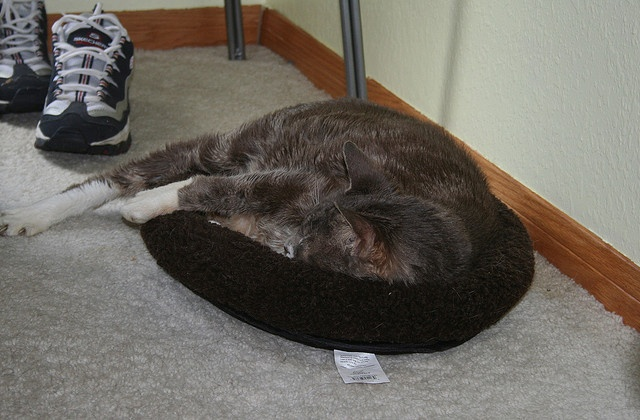
A cat laying on top of a floor next to a  white wall.
The cat is curled up asleep on the floor by the sneakers.
A cat curled up in a cat bed on the floor
A cat is curled up on a bed on the floor.
The grey cat is asleep on a pillow type bed.